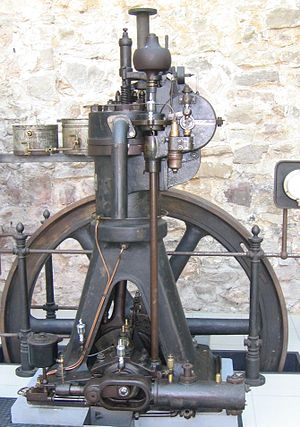
Rudolf Diesel / Helbred
En-cylindret dieselmotor
Rudolf Christian Karl Diesel var ingeniør og opfinder. Diesel opfandt dieselmotoren til afløsning af dampmaskinen, som har en ringe udnyttelse af energien og Nikolaus Ottos motor, som brugte tændrør til at antænde brændstoffet med.